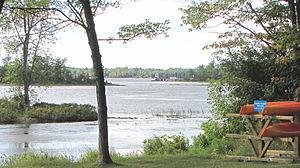
Le parc provincial Fitzroy est un parc provincial de l'Ontario situé à l'ouest d'Ottawa. Ce petit parc est caractérisé par ses forêts peuplées d'arbres centenaires dont un peuplement de chêne à gros fruits de plus de 200 ans.